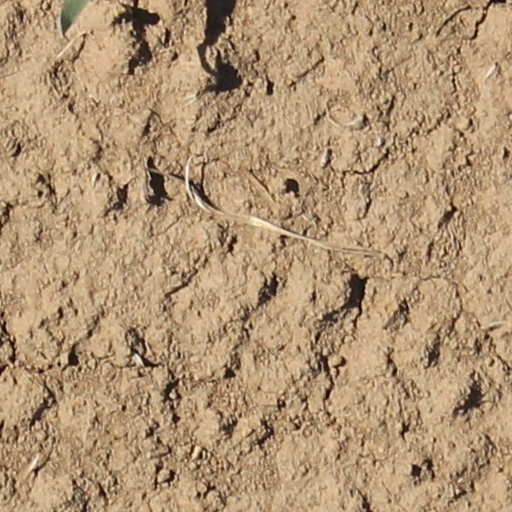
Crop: wheat